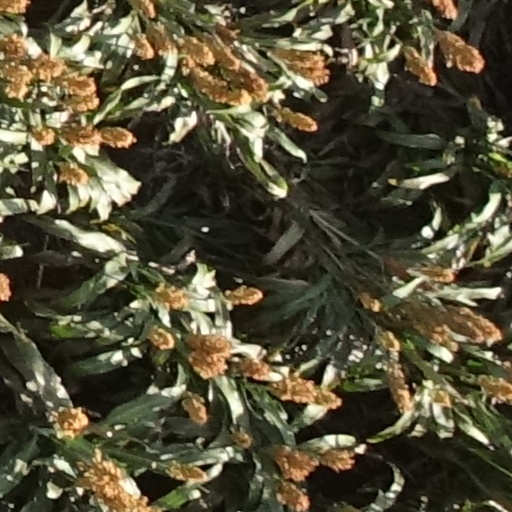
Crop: sorghum